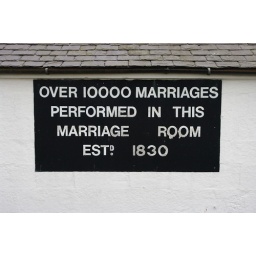
A sign at the first house in Scotland where people eloped to get married.